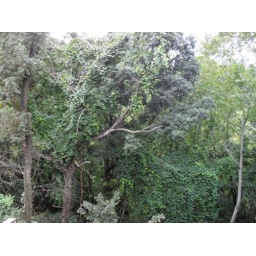
The view from a bedroom window in my new apartment in pittsburgh! Picture taken by my roommate.